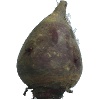
Label: Beetroot 1